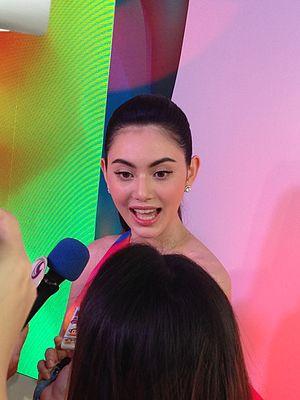
Davika Hoorne, connue aussi sous le nom de Mai Davika, née à Bangkok le 16 mai 1992, est une actrice thaïlandaise et mannequin. Elle est aussi ambassadrice à l'UNICEF.